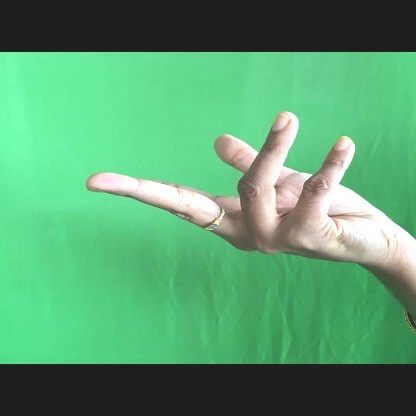
Mudra: Alapadmam